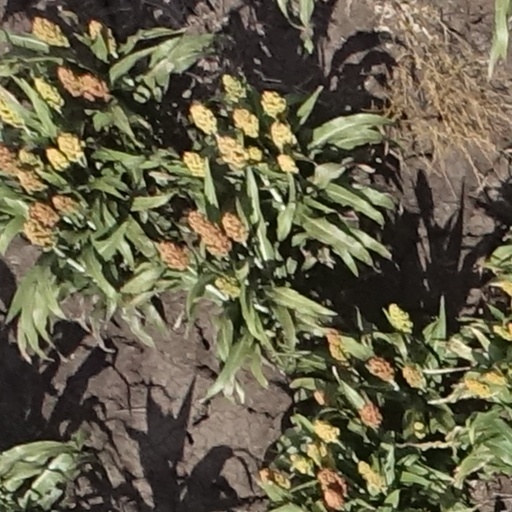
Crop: sorghum